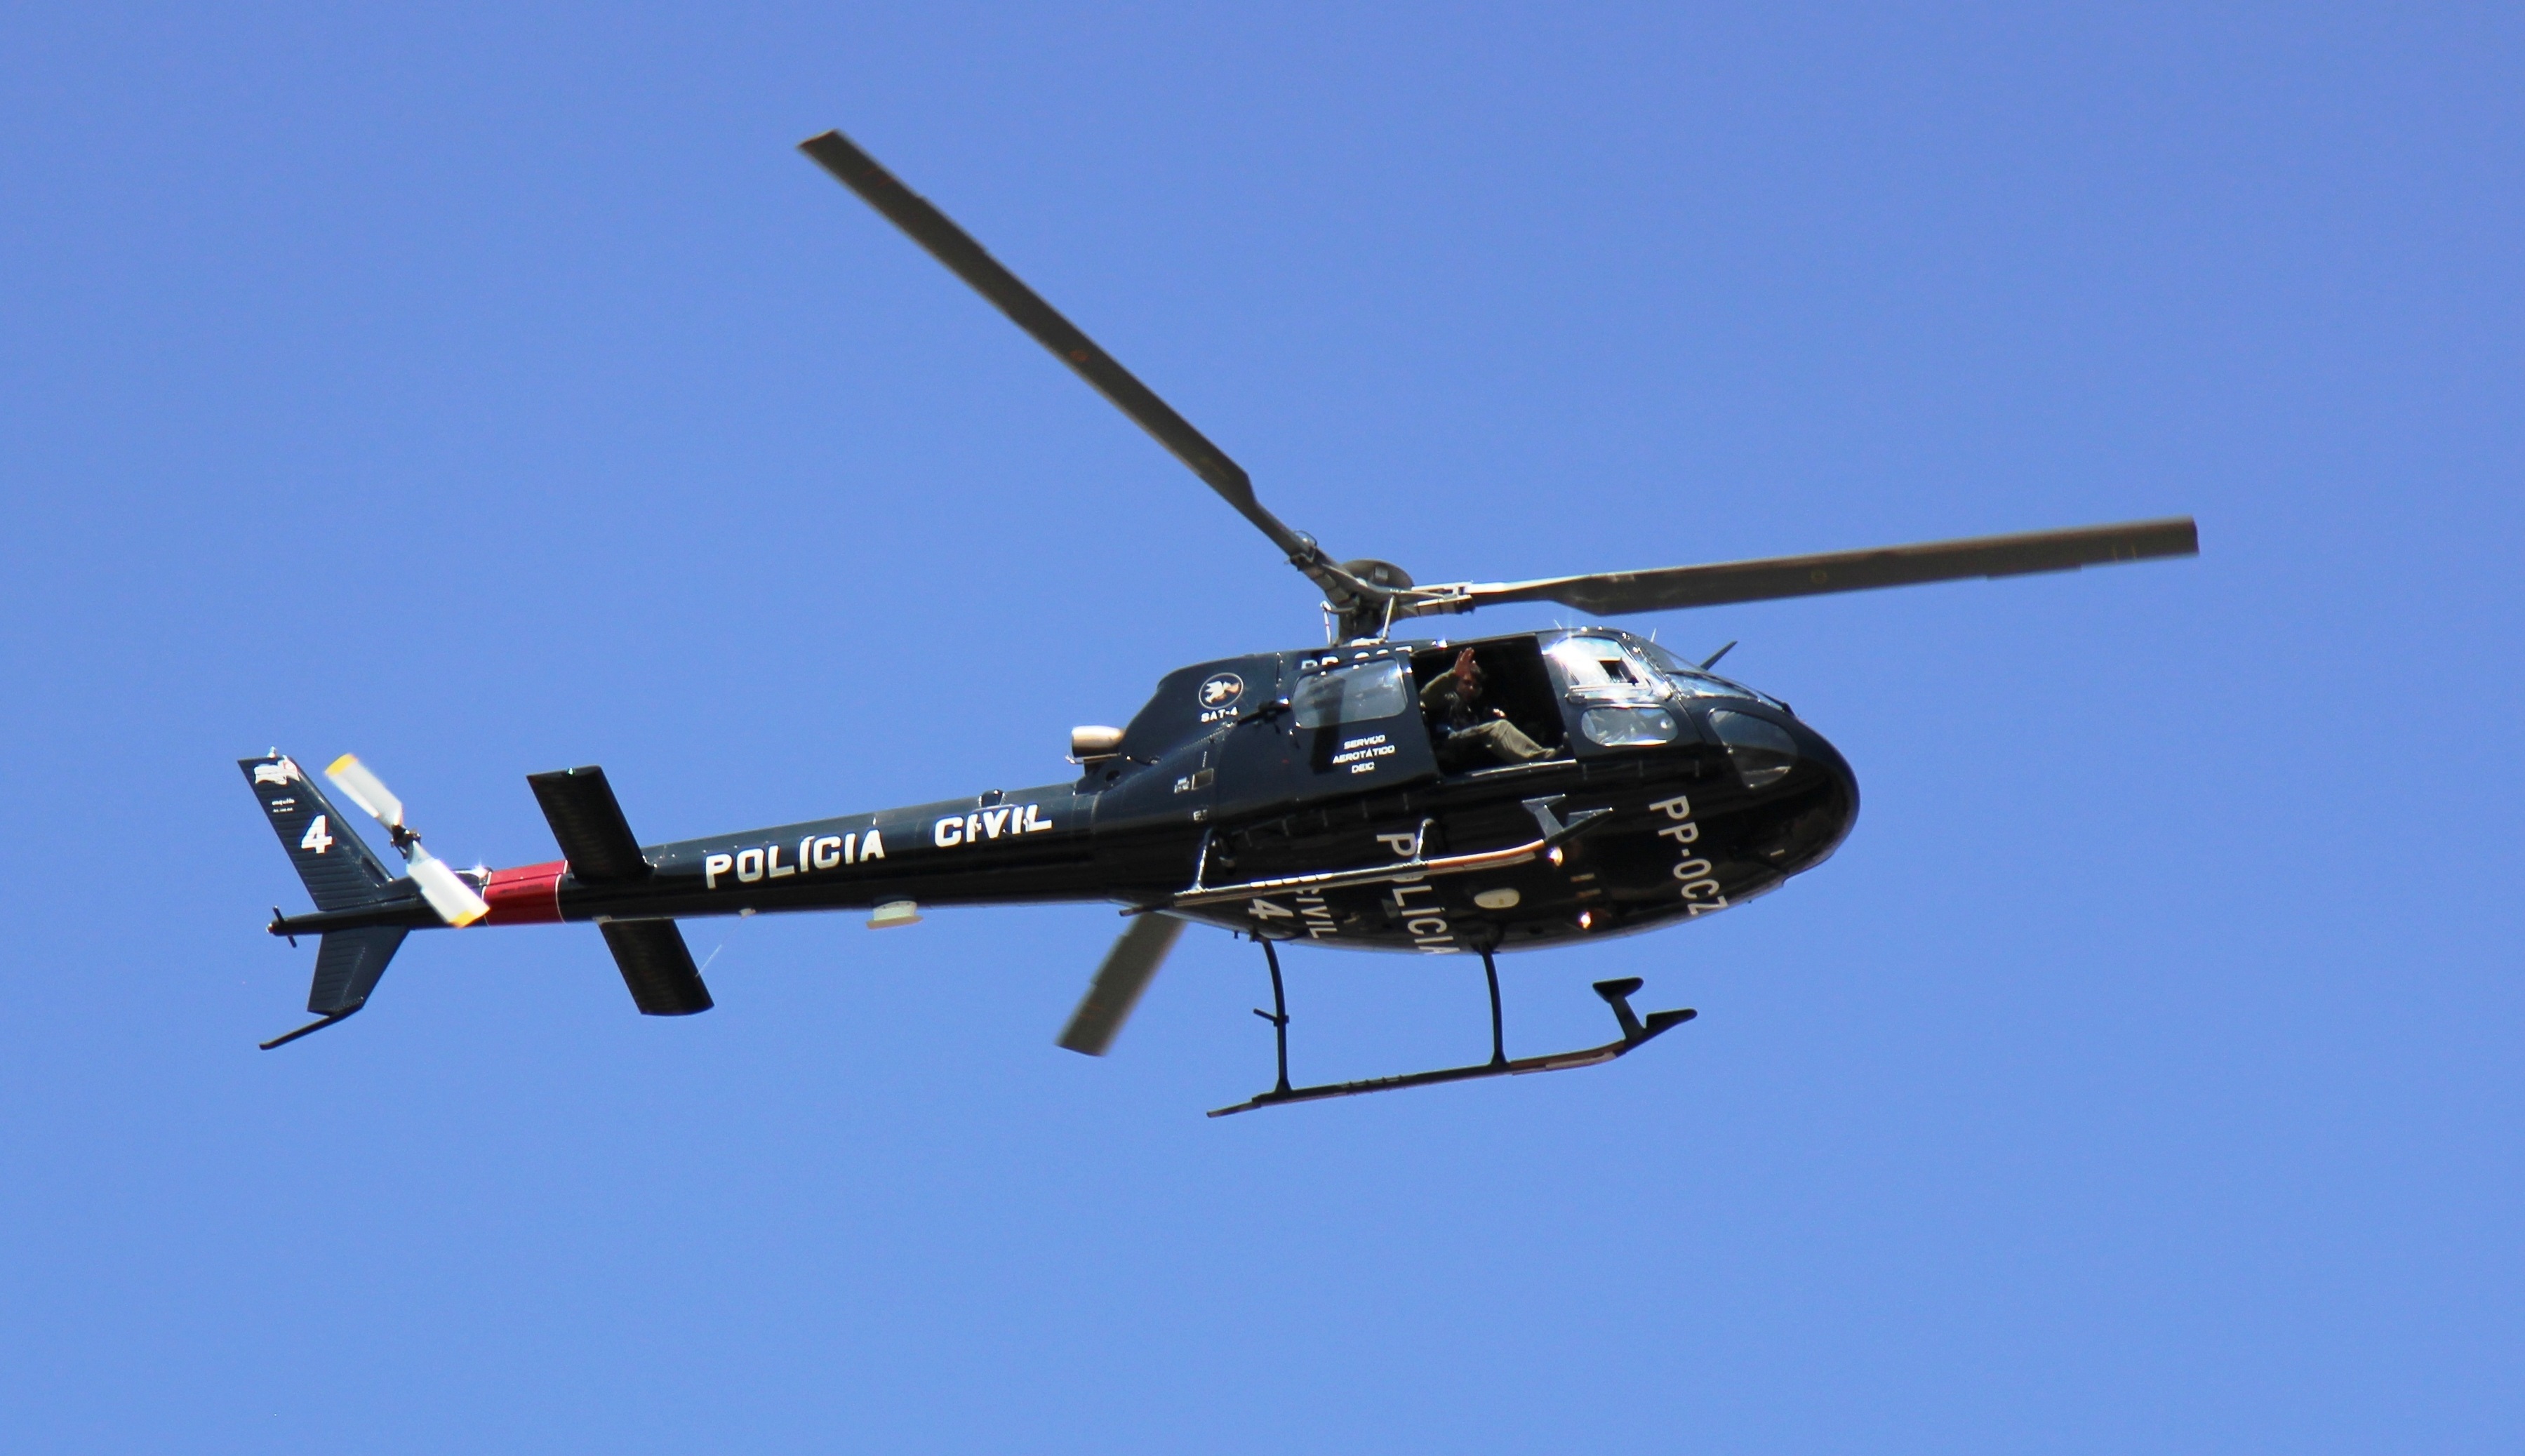
aircraft, celebration, vehicle, aviation, flight, helicopter, police, brazil, rotorcraft, authorities, atmosphere of earth, helicopter rotor, military helicopter, sikorsky s 70, bell uh 1 iroquois, bell 412